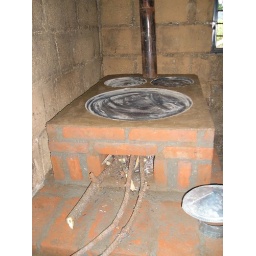
Newly constructed stove in Pedro's house before first use. City of Chamula. Chiapas, Mexico. June 2007